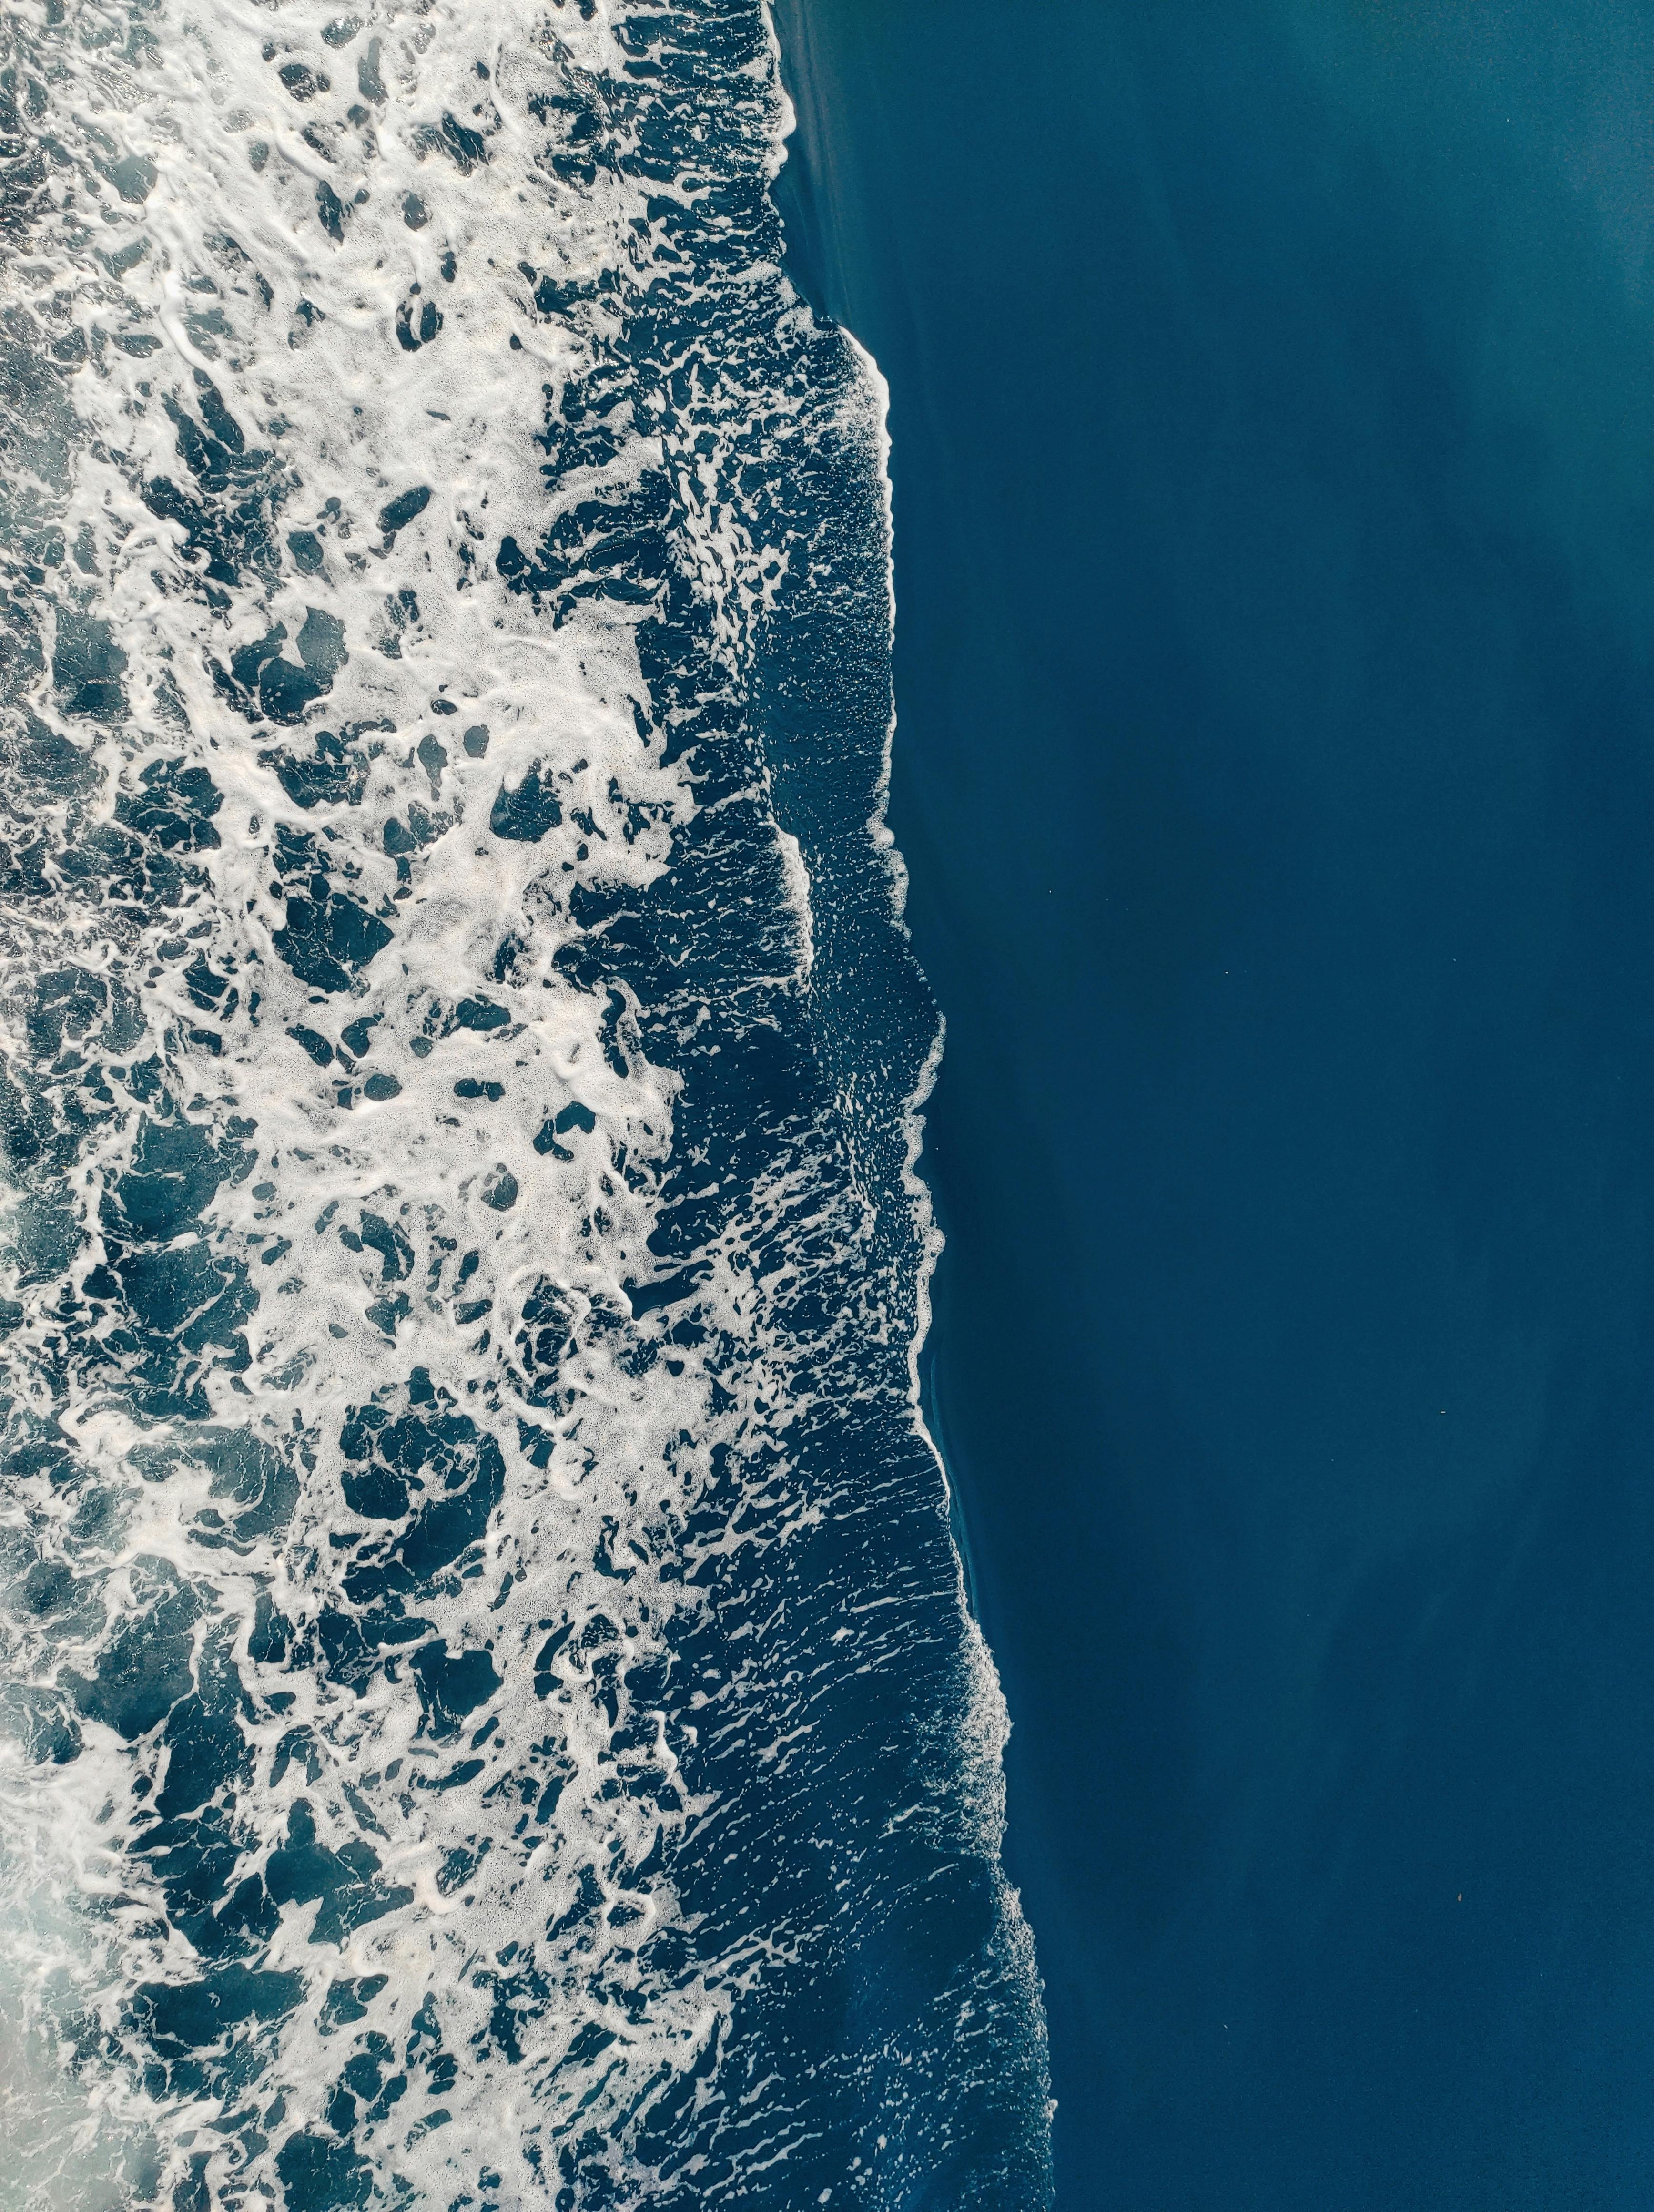
natural, water, liquid, sky, azure, cloud, aqua, wind wave, electric blue, pattern, natural landscape, ocean, wave, horizon, tropics, coast, cumulus, beach, wind, reflection, sound, freezing, sea, landscape